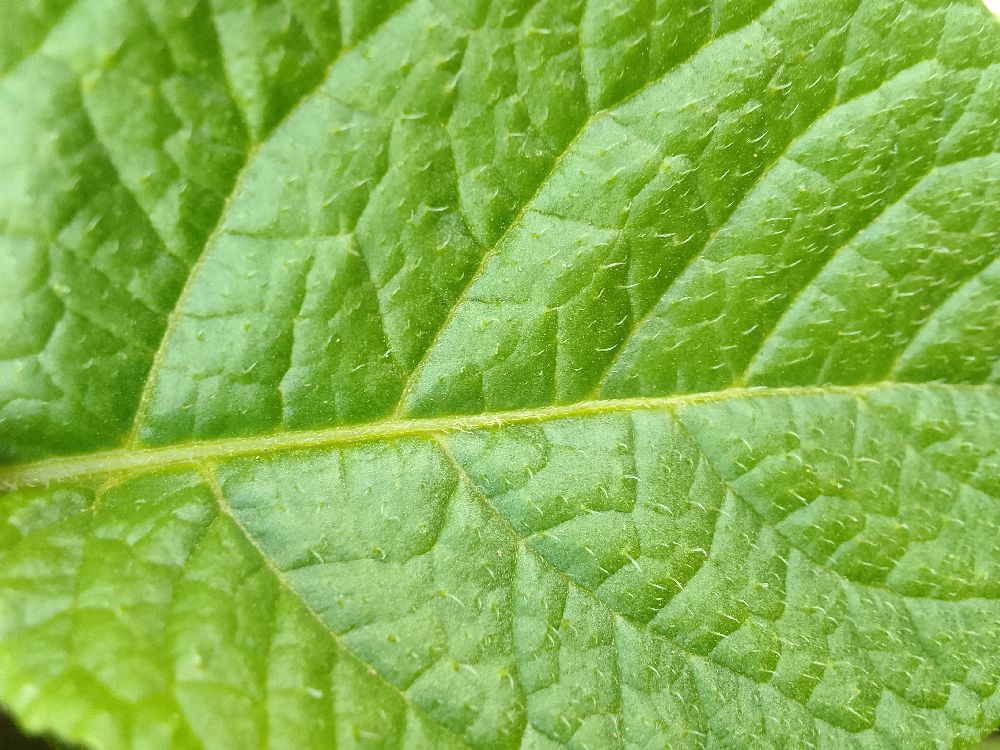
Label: Healthy